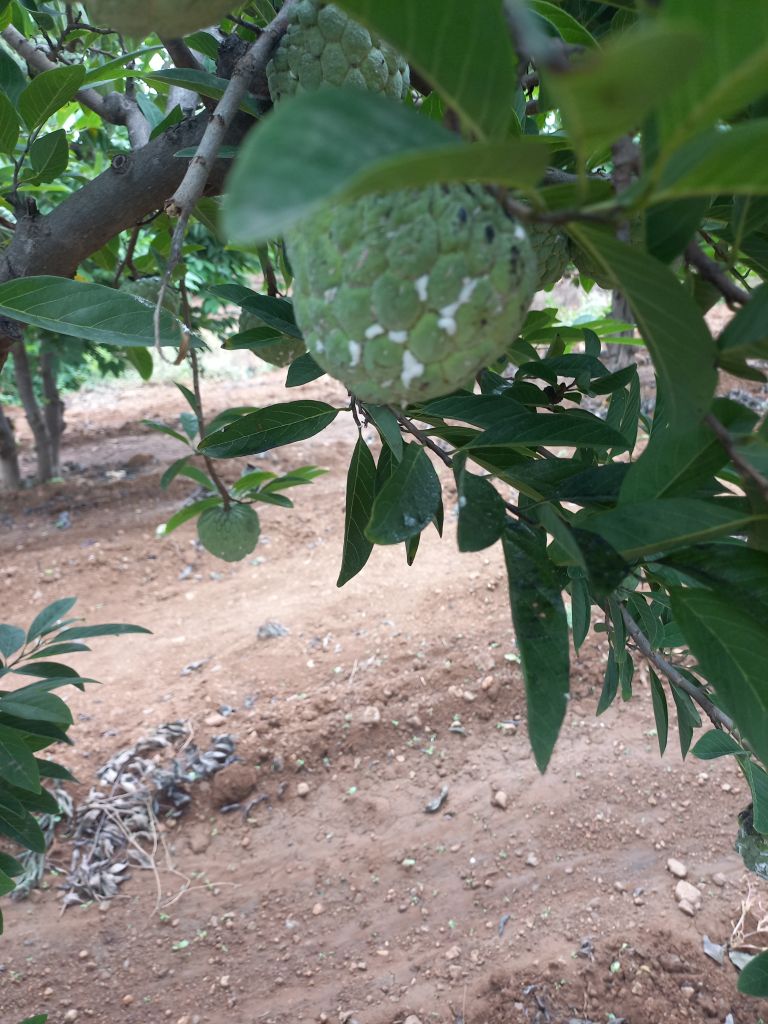
Disease label: Mealy Bug